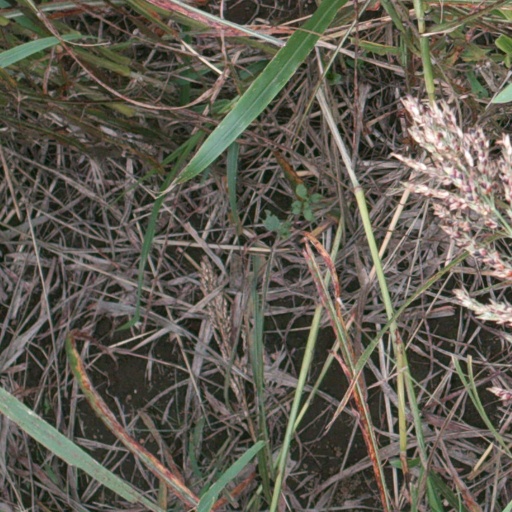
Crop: sorghum